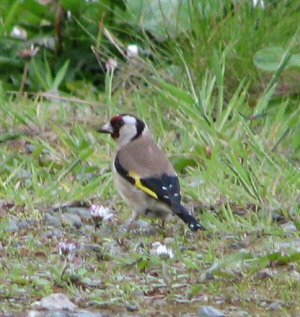
small grey bird with black white yellow and grey wings, red black and white head and short beak
this is a grey bird with black and yellow feathers.
this bird has a black head, a brown back,and a black bill
this bird has a short beak with brown and white feathers
this medium sized bird has a triangular beak, white that extends from its belly to its head and a red spot near its eye.
this standing bird has a medium sized black bill, reddish eye brow, gray eye patch, yellow stripe on the primaries side, black end on the primaries.
this bird has a grey body with a brown striped head a yellow streak near the bottom of the body and black and white wings.
this bird is brown with black and has a very short beak.
this bird has a black tail with white spots and a brown splotch around its eye.
this bird has brown back with white sides and yellow wingbars.
Species: European Goldfinch